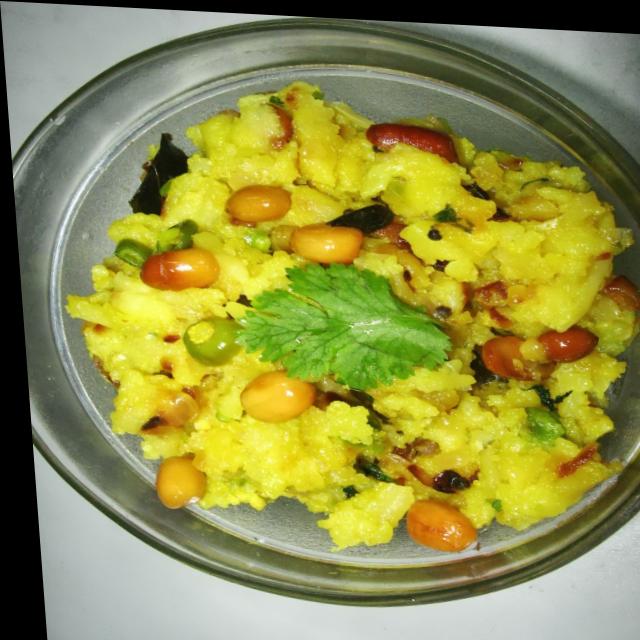
Dish: poha